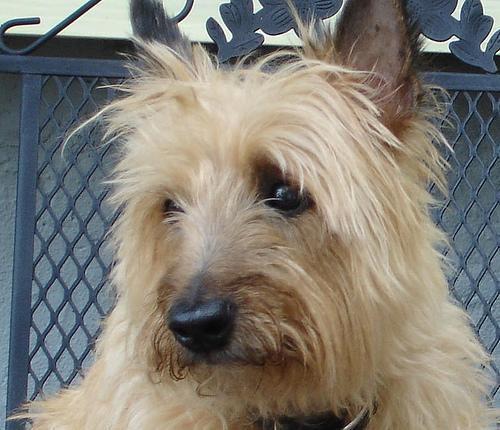
cairn